Olof Rudbeck the Younger

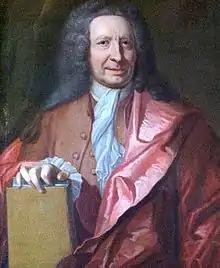
Olof Rudbeck d.y. (1660–1740). Oil-painted portrait in Uppsala University's Universitethuset

Olof Rudbeck the Younger or Olaus Rudbeckius d.y. (15 March 1660 – 23 March 1740) was a Swedish explorer, scientist, botanist, ornithologist and rector of Uppsala University.